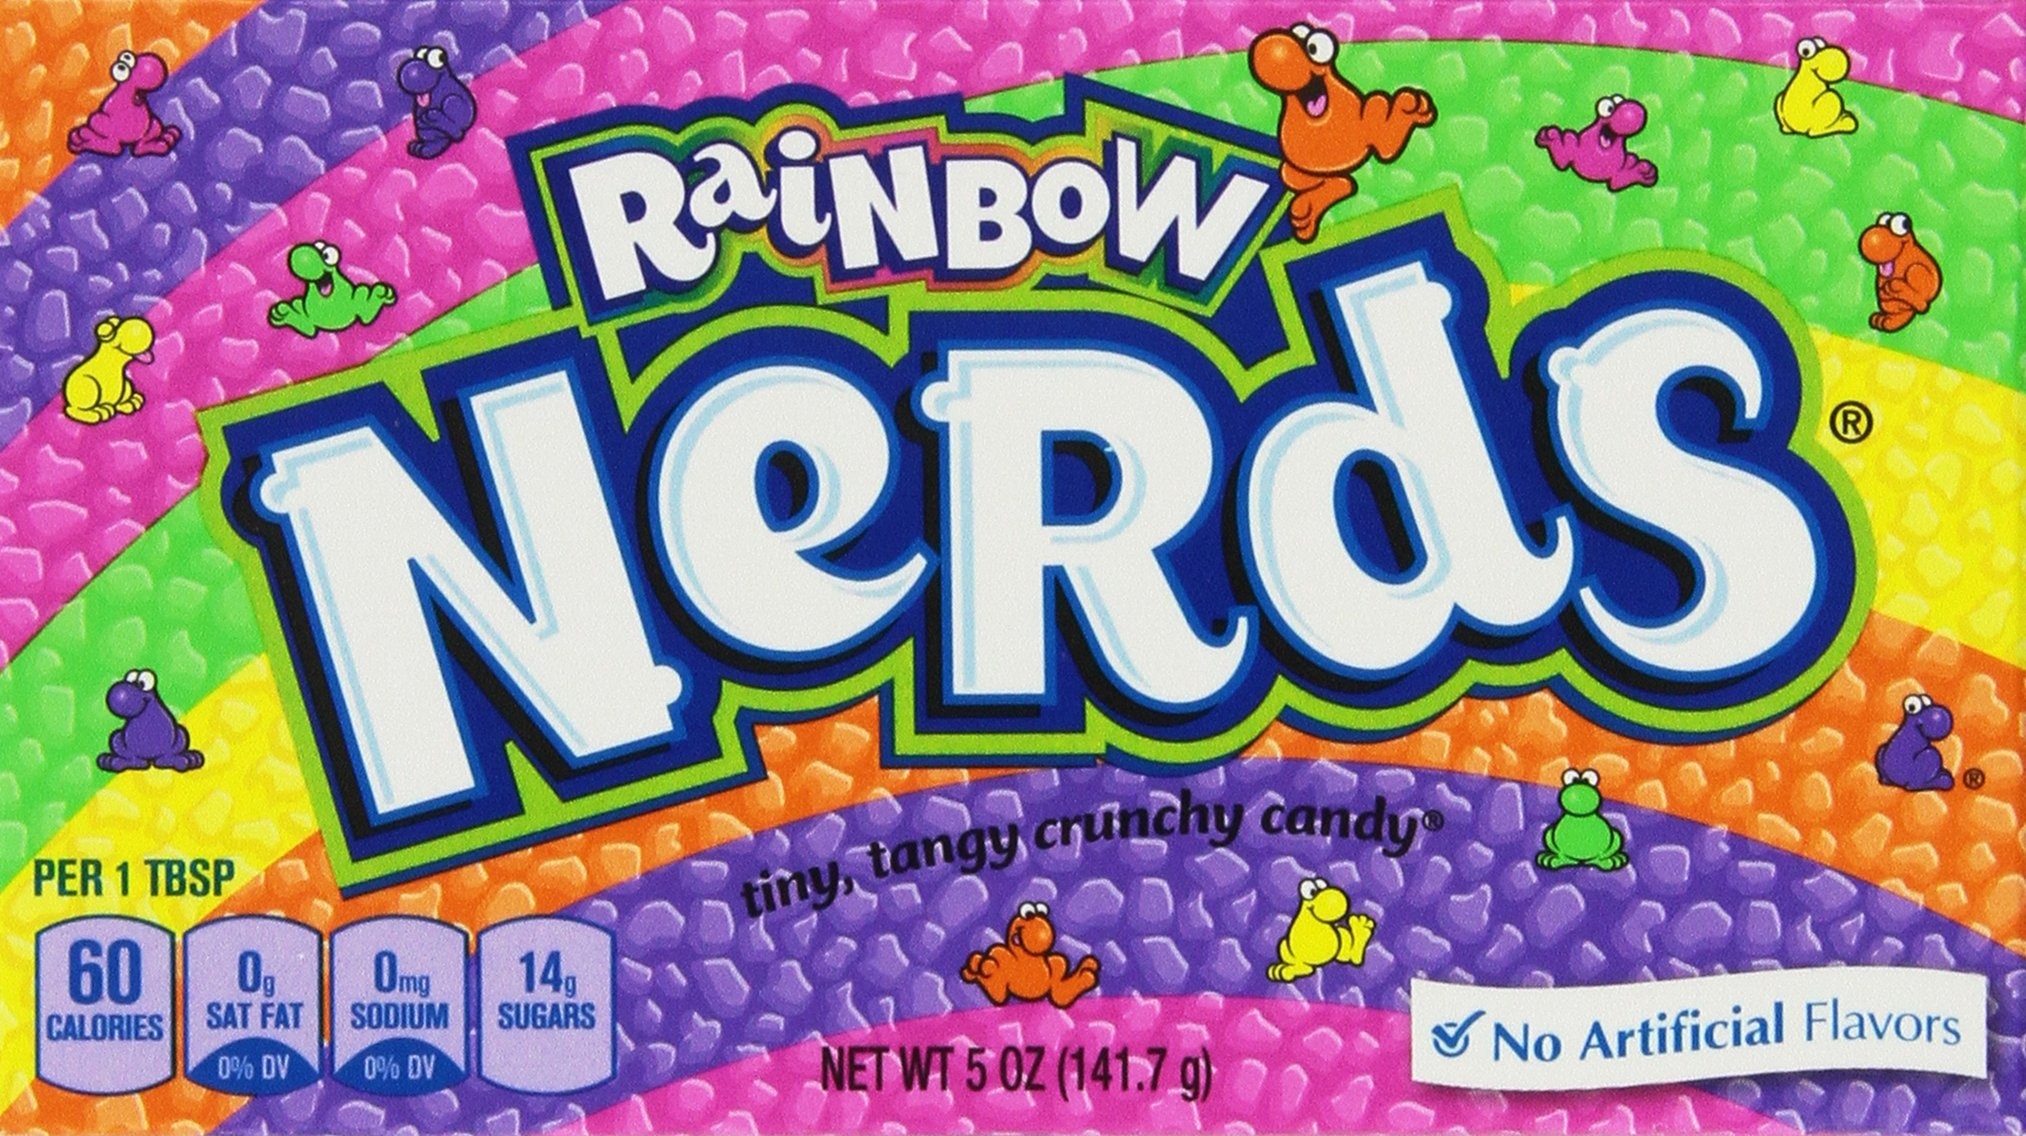
Item Name: Wonka Rainbow Nerds: 12 Packs of 5 Oz
Product Description: Wonka Rainbow Nerds: 12 Packs of 5 Oz
Value: 60.0
Unit: Ounce

Price: 1.5